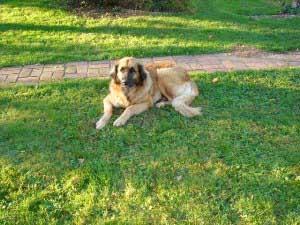
Leonberg